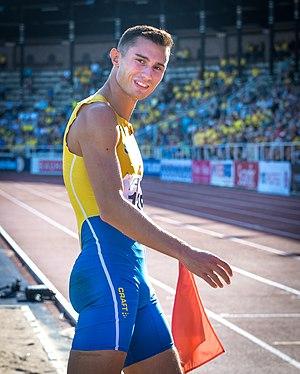
Thobias Montler est un athlète suédois, spécialiste du saut en longueur.